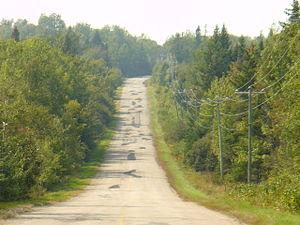
La route 124 est une route du Nouveau-Brunswick dans l'Est du Canada, longue de 35 kilomètres.
La paroisse de Kars est à la fois une paroisse civile et un district de services locaux canadien du Nouveau-Brunswick.